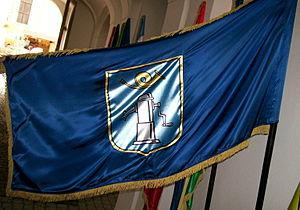
Breznički Hum est un village et une municipalité située dans le comitat de Varaždin, en Croatie. Au recensement de 2001, la municipalité comptait 1 575 habitants, dont 99,43 % de Croates et le village seul comptait 557 habitants.